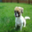
Label: dog